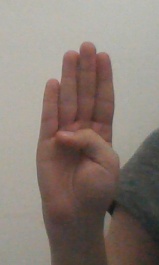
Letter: kaaf